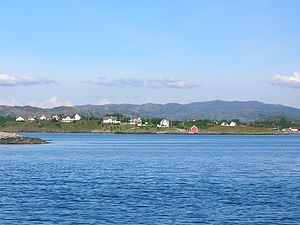
Byrknesøyna
Byrknesøyna  set fra vest
Byrknesøyna er en ø ca. 80 kilometer nord for Bergen, i Gulen kommune i Vestland fylke i Norge. Den ligger mellem fjordene Sognesjøen og Fensfjorden, vest for øen Mjømna, omkring 13 km sydvest for kmmunens administrationsby Eivindvik Her ligger landsbyen Byrknes med 265 indbyggere.